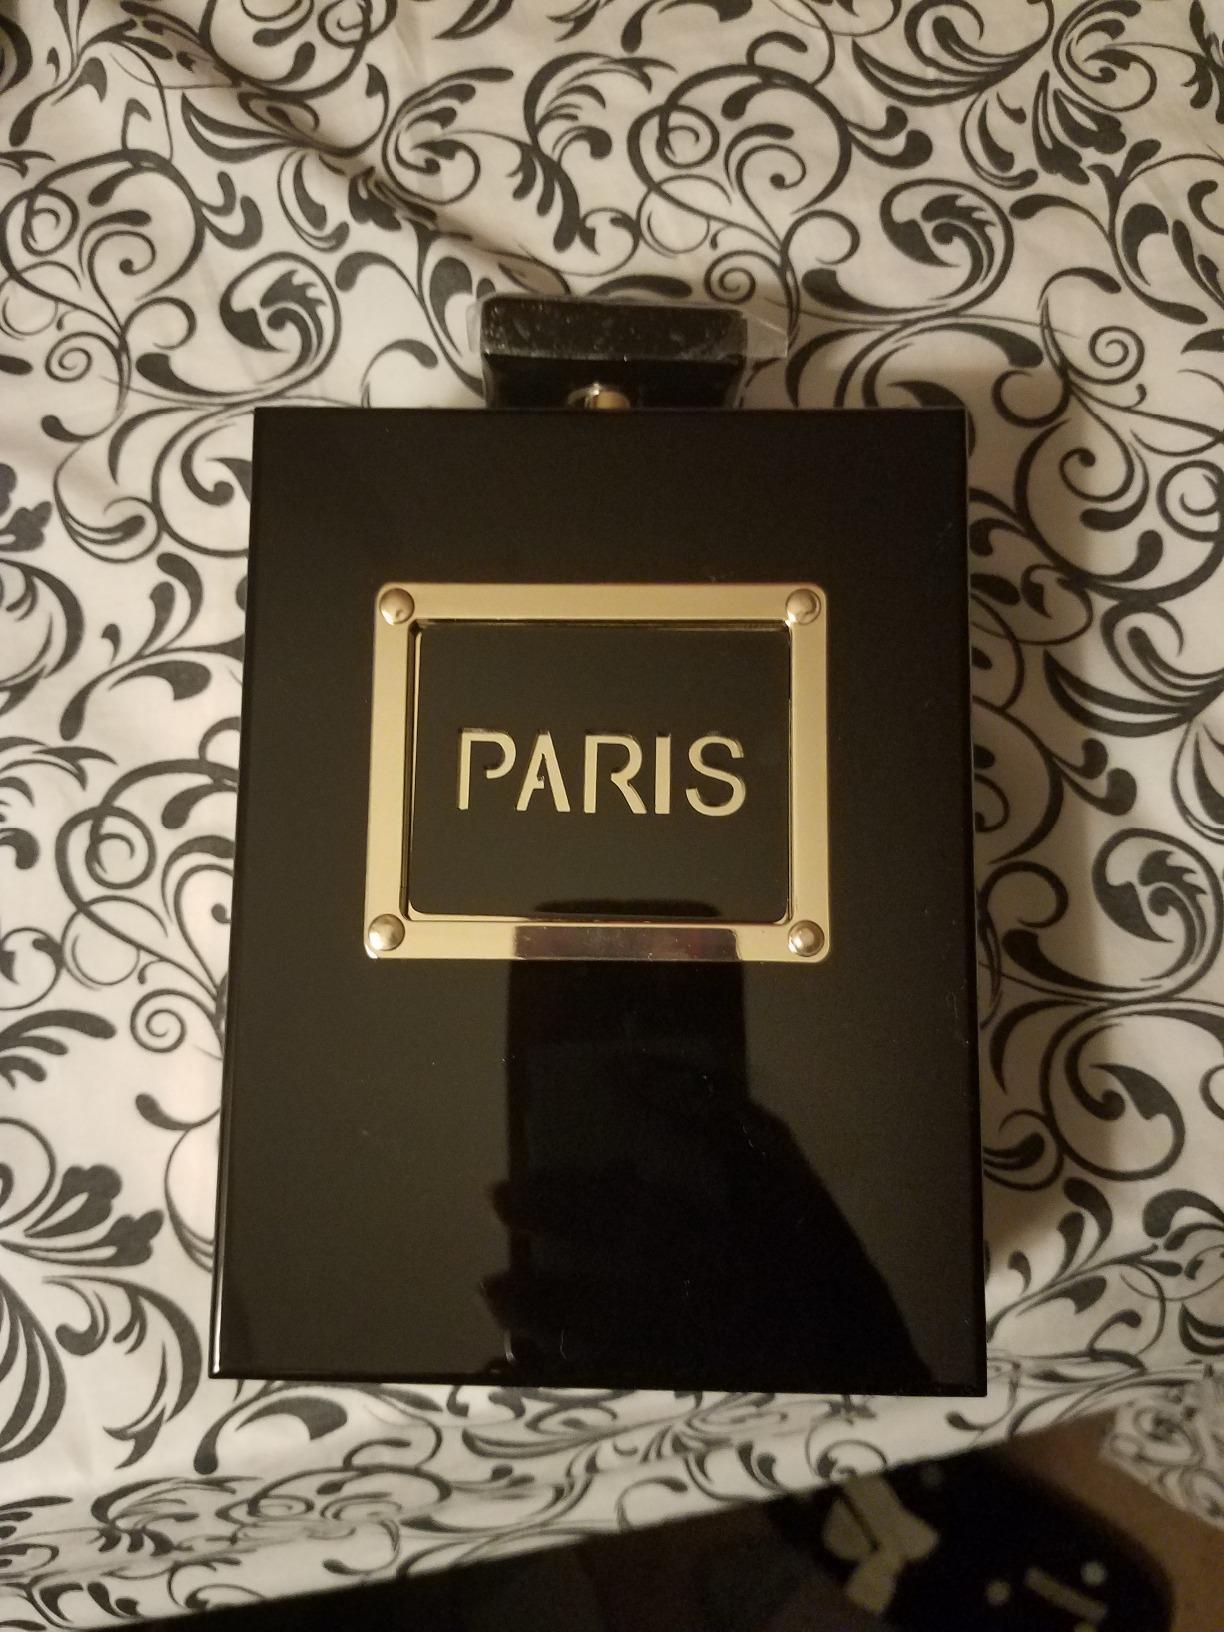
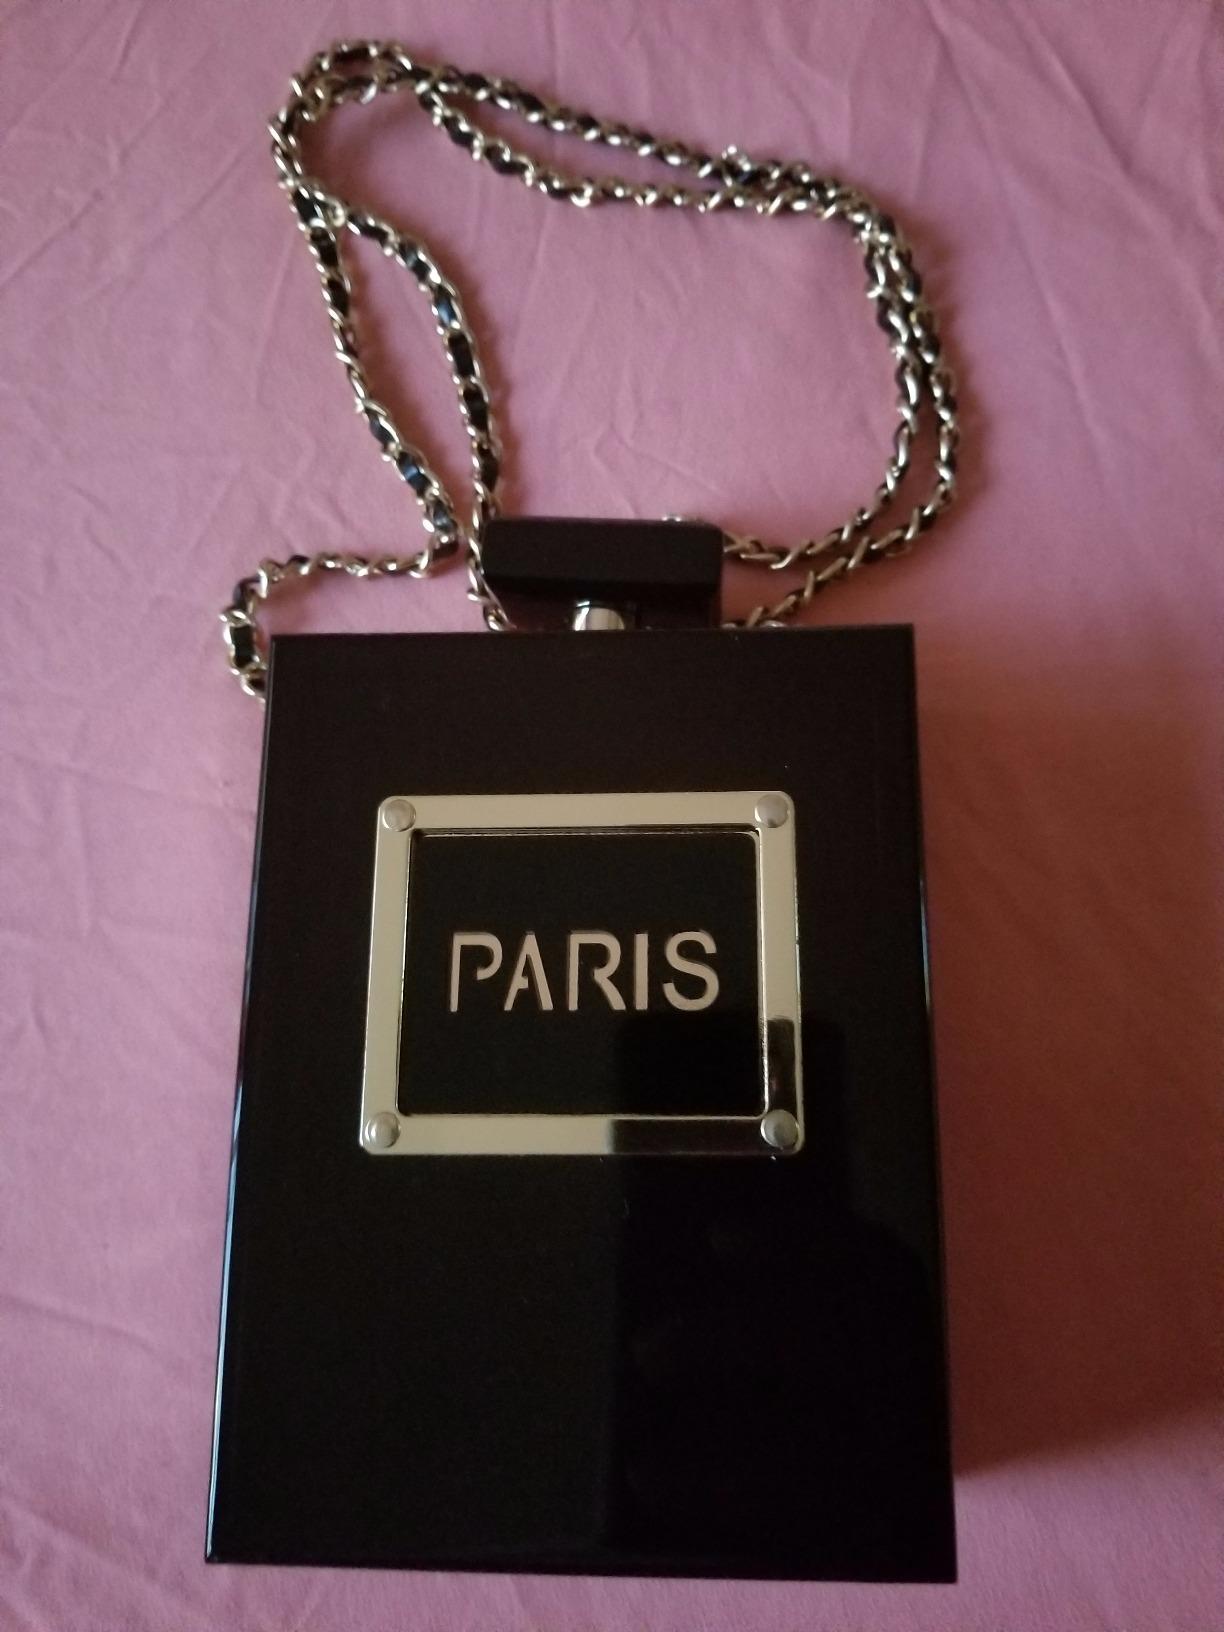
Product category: accessories_handbag
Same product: yes